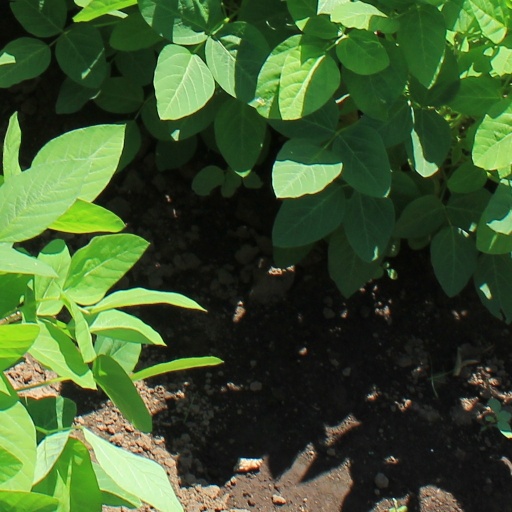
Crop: soybean